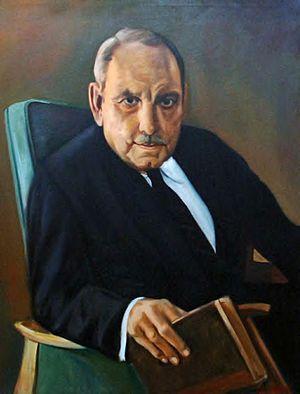
Les élections générales ont eu lieu à Porto Rico le 6 novembre 1956. Luis Muñoz Marín, gouverneur sortant du Parti populaire démocrate, est réélu. Le taux de participation était de 80,4%.
Des élections générales ont eu lieu à Porto Rico le 8 novembre 1960. Luis Muñoz Marín, du Parti populaire démocrate, a été réélu gouverneur, tandis que le PPD a également remporté la majorité des voix aux élections à la Chambre des représentants. Le taux de participation était de 84,6%.
Les élections générales ont eu lieu à Porto Rico le 4 novembre 1952. Luis Muñoz Marín, gouverneur sortant du Parti populaire démocrate, est réélu. Le taux de participation était de 72,5%.
Porto Rico est un territoire non incorporé des États-Unis avec un statut de commonwealth. Située dans les Grandes Antilles, l'île est baignée au nord par l'océan Atlantique et au sud par la mer des Caraïbes. Le territoire est constitué de l'île de Porto Rico proprement dite, ainsi que de plusieurs îles plus petites, dont Vieques et Culebra, formant les Îles Vierges espagnoles, et Isla Mona.